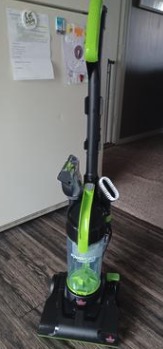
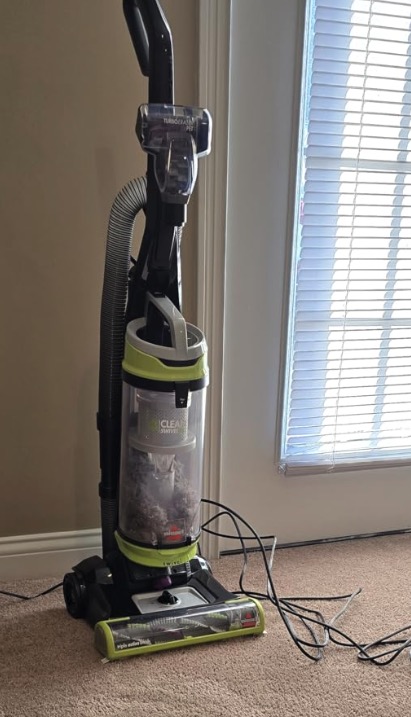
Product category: items_vacuum
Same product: no